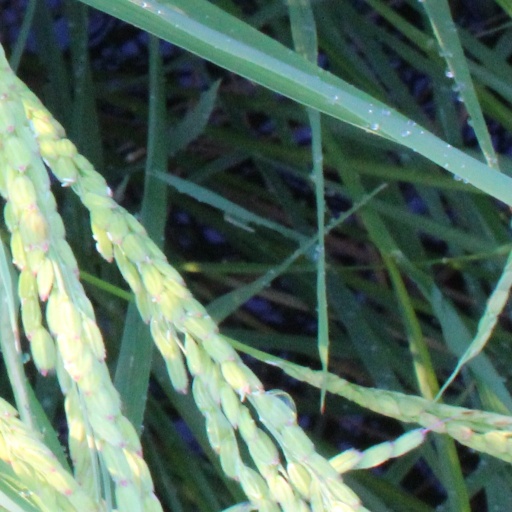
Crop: rice